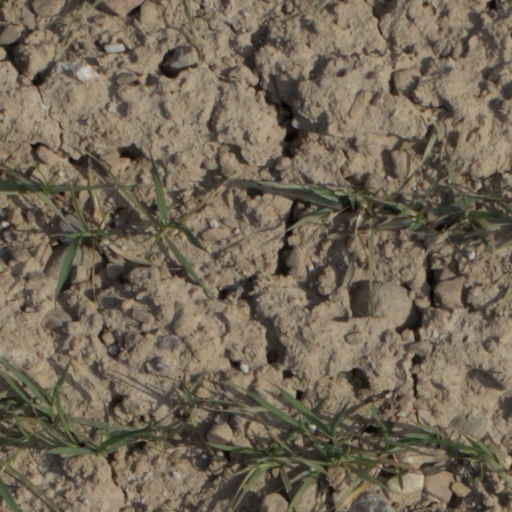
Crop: wheat